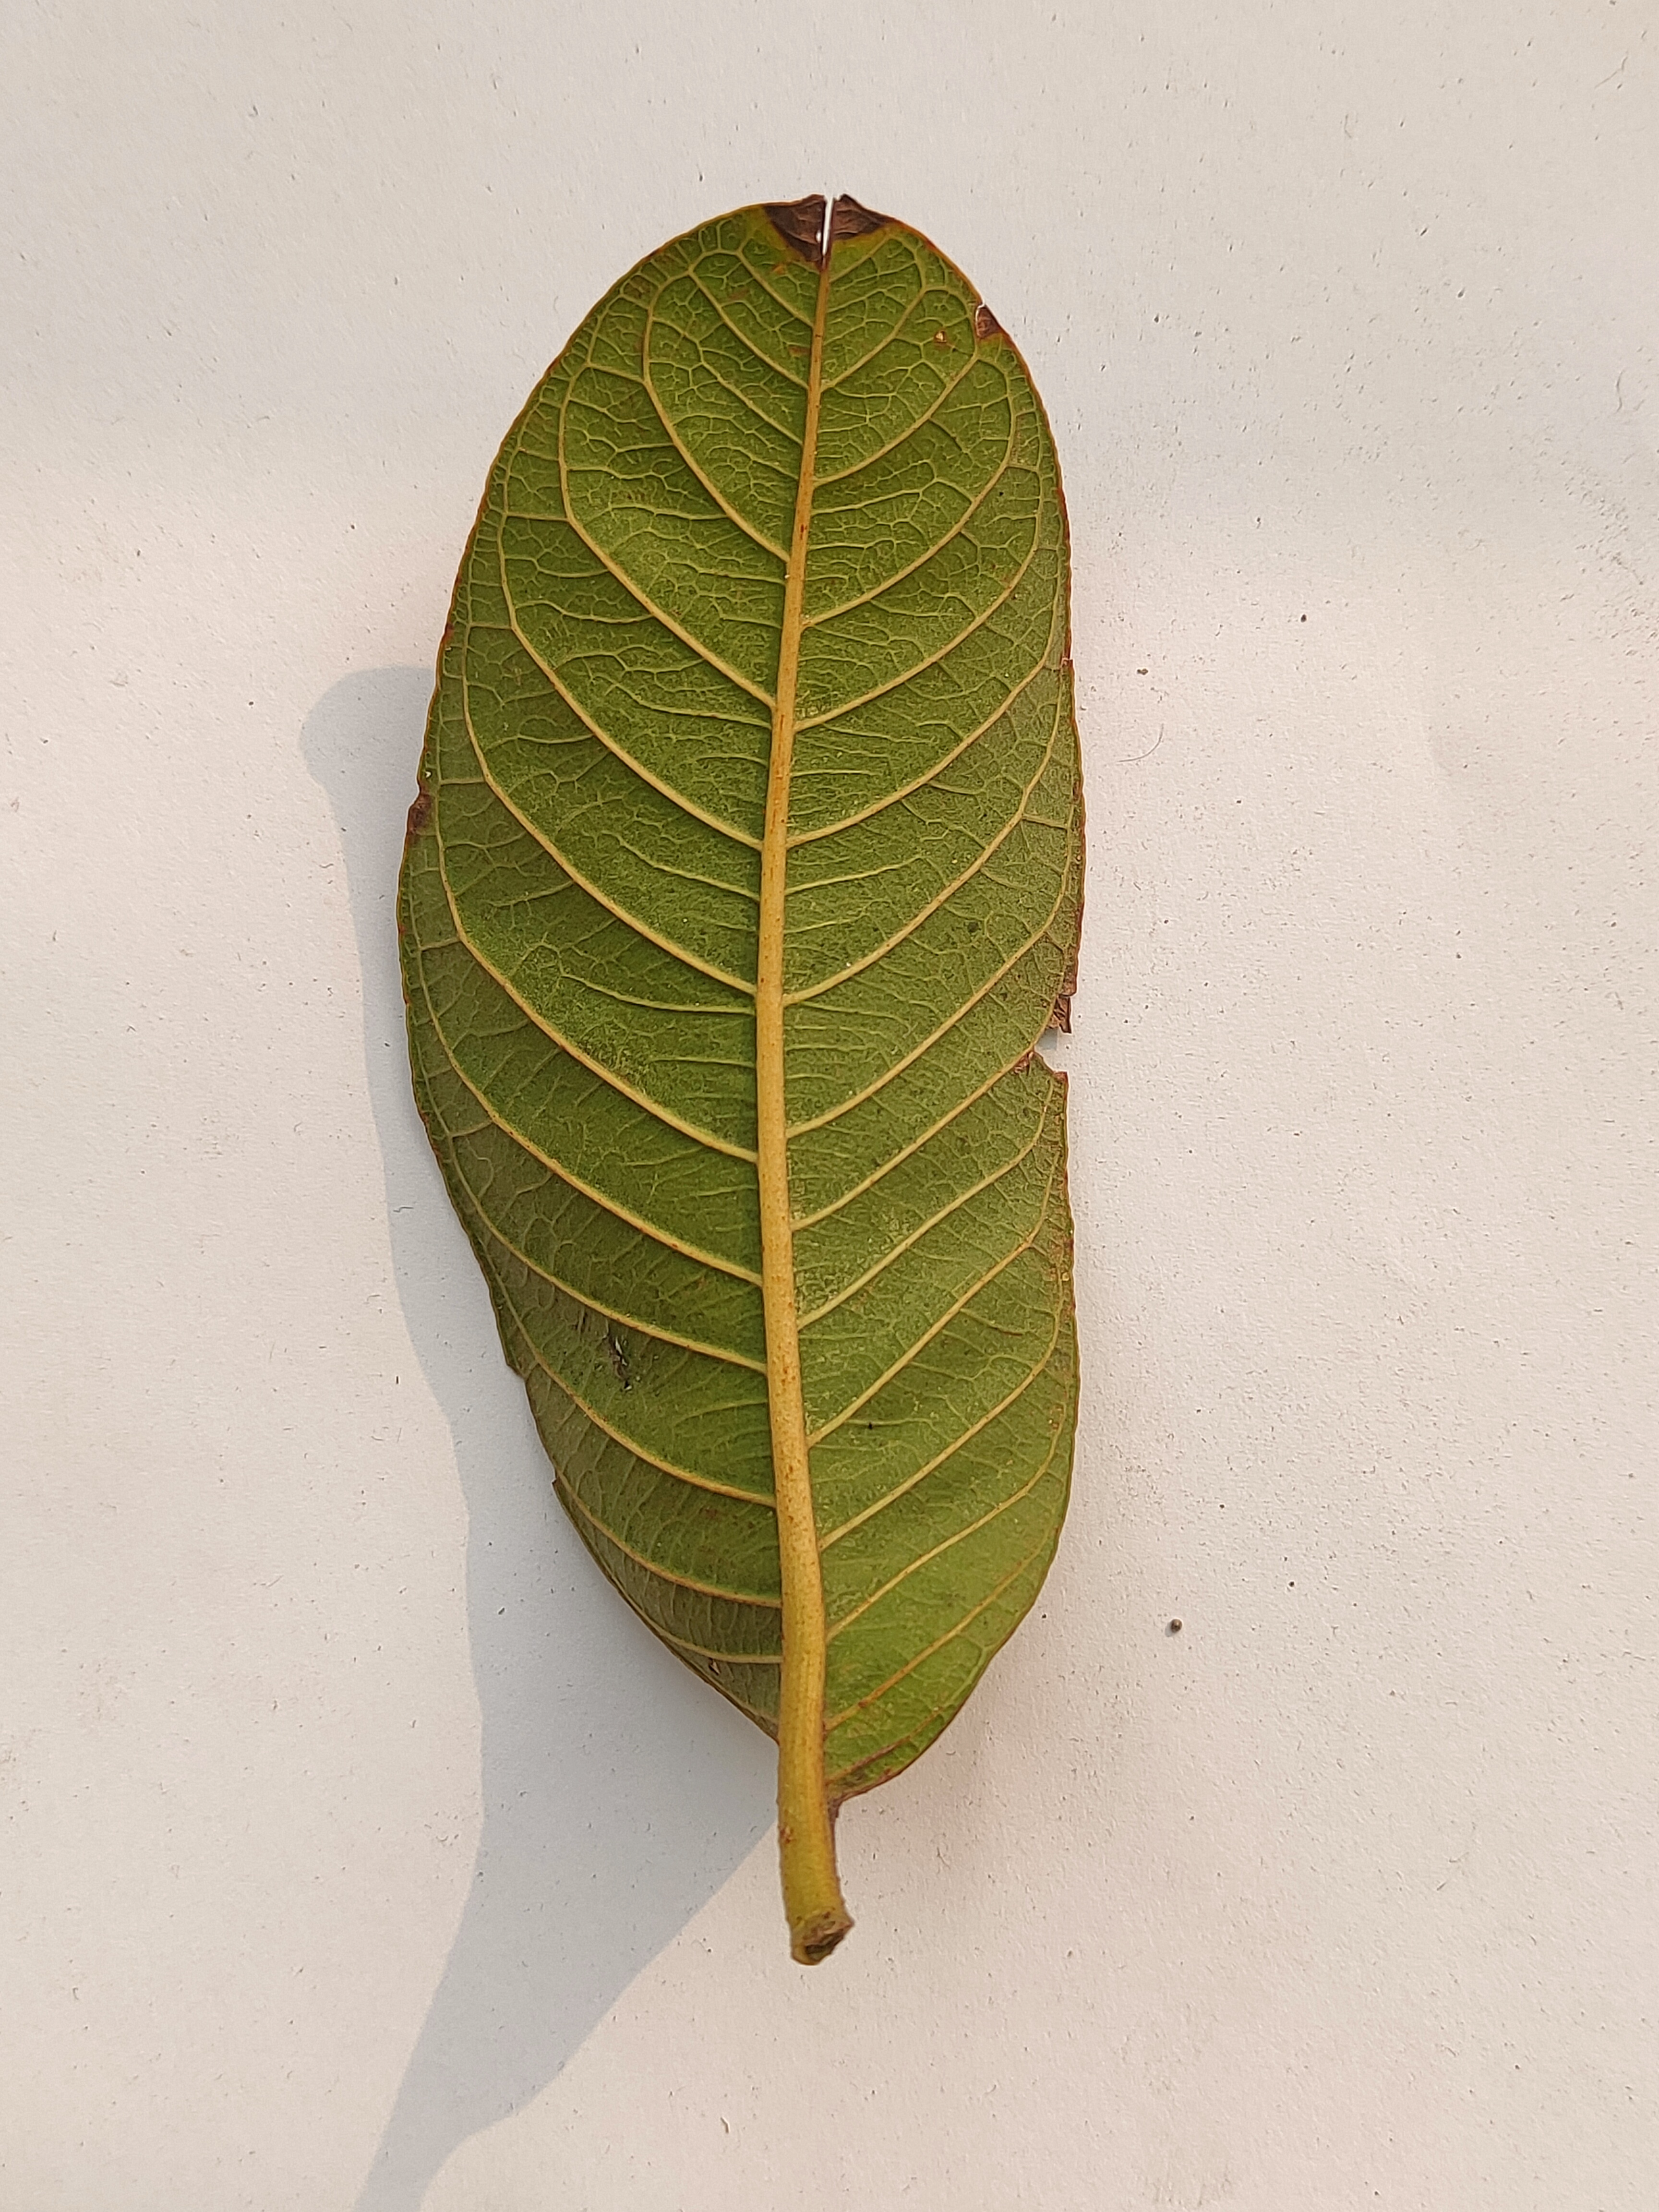
Leaf variety: Guava